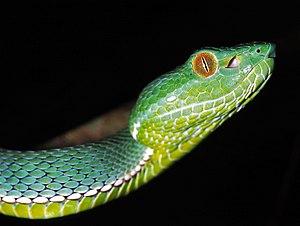
Trimeresurus vogeli est une espèce de serpents de la famille des Viperidae.